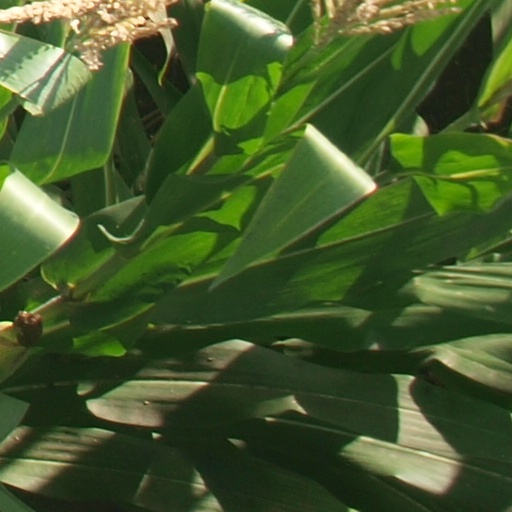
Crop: maize; corn